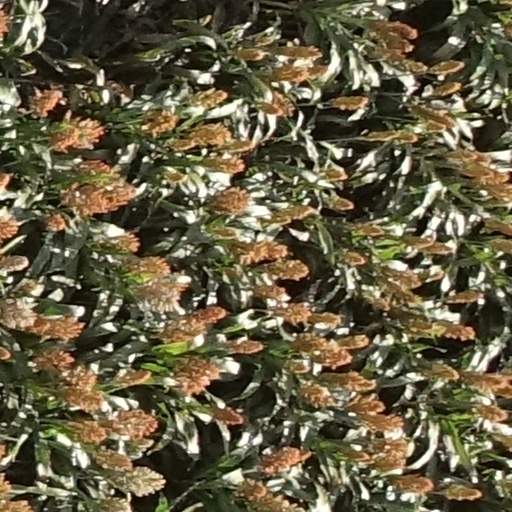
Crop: sorghum